Duane Josephson

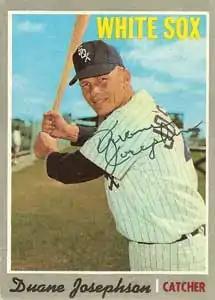

Duane Charles Josephson (June 3, 1942 – January 30, 1997) was an American catcher who played in Major League Baseball for the Chicago White Sox and Boston Red Sox in parts of eight seasons spanning 1965–1972. Listed at 6' 0", 190 lb., he batted and threw right-handed.